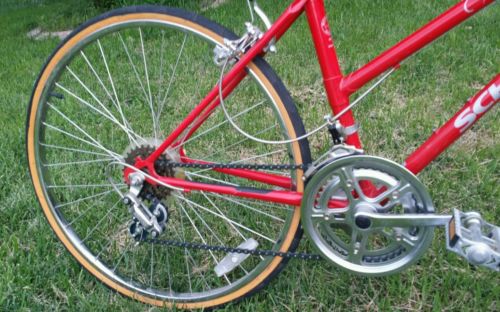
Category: bicycle